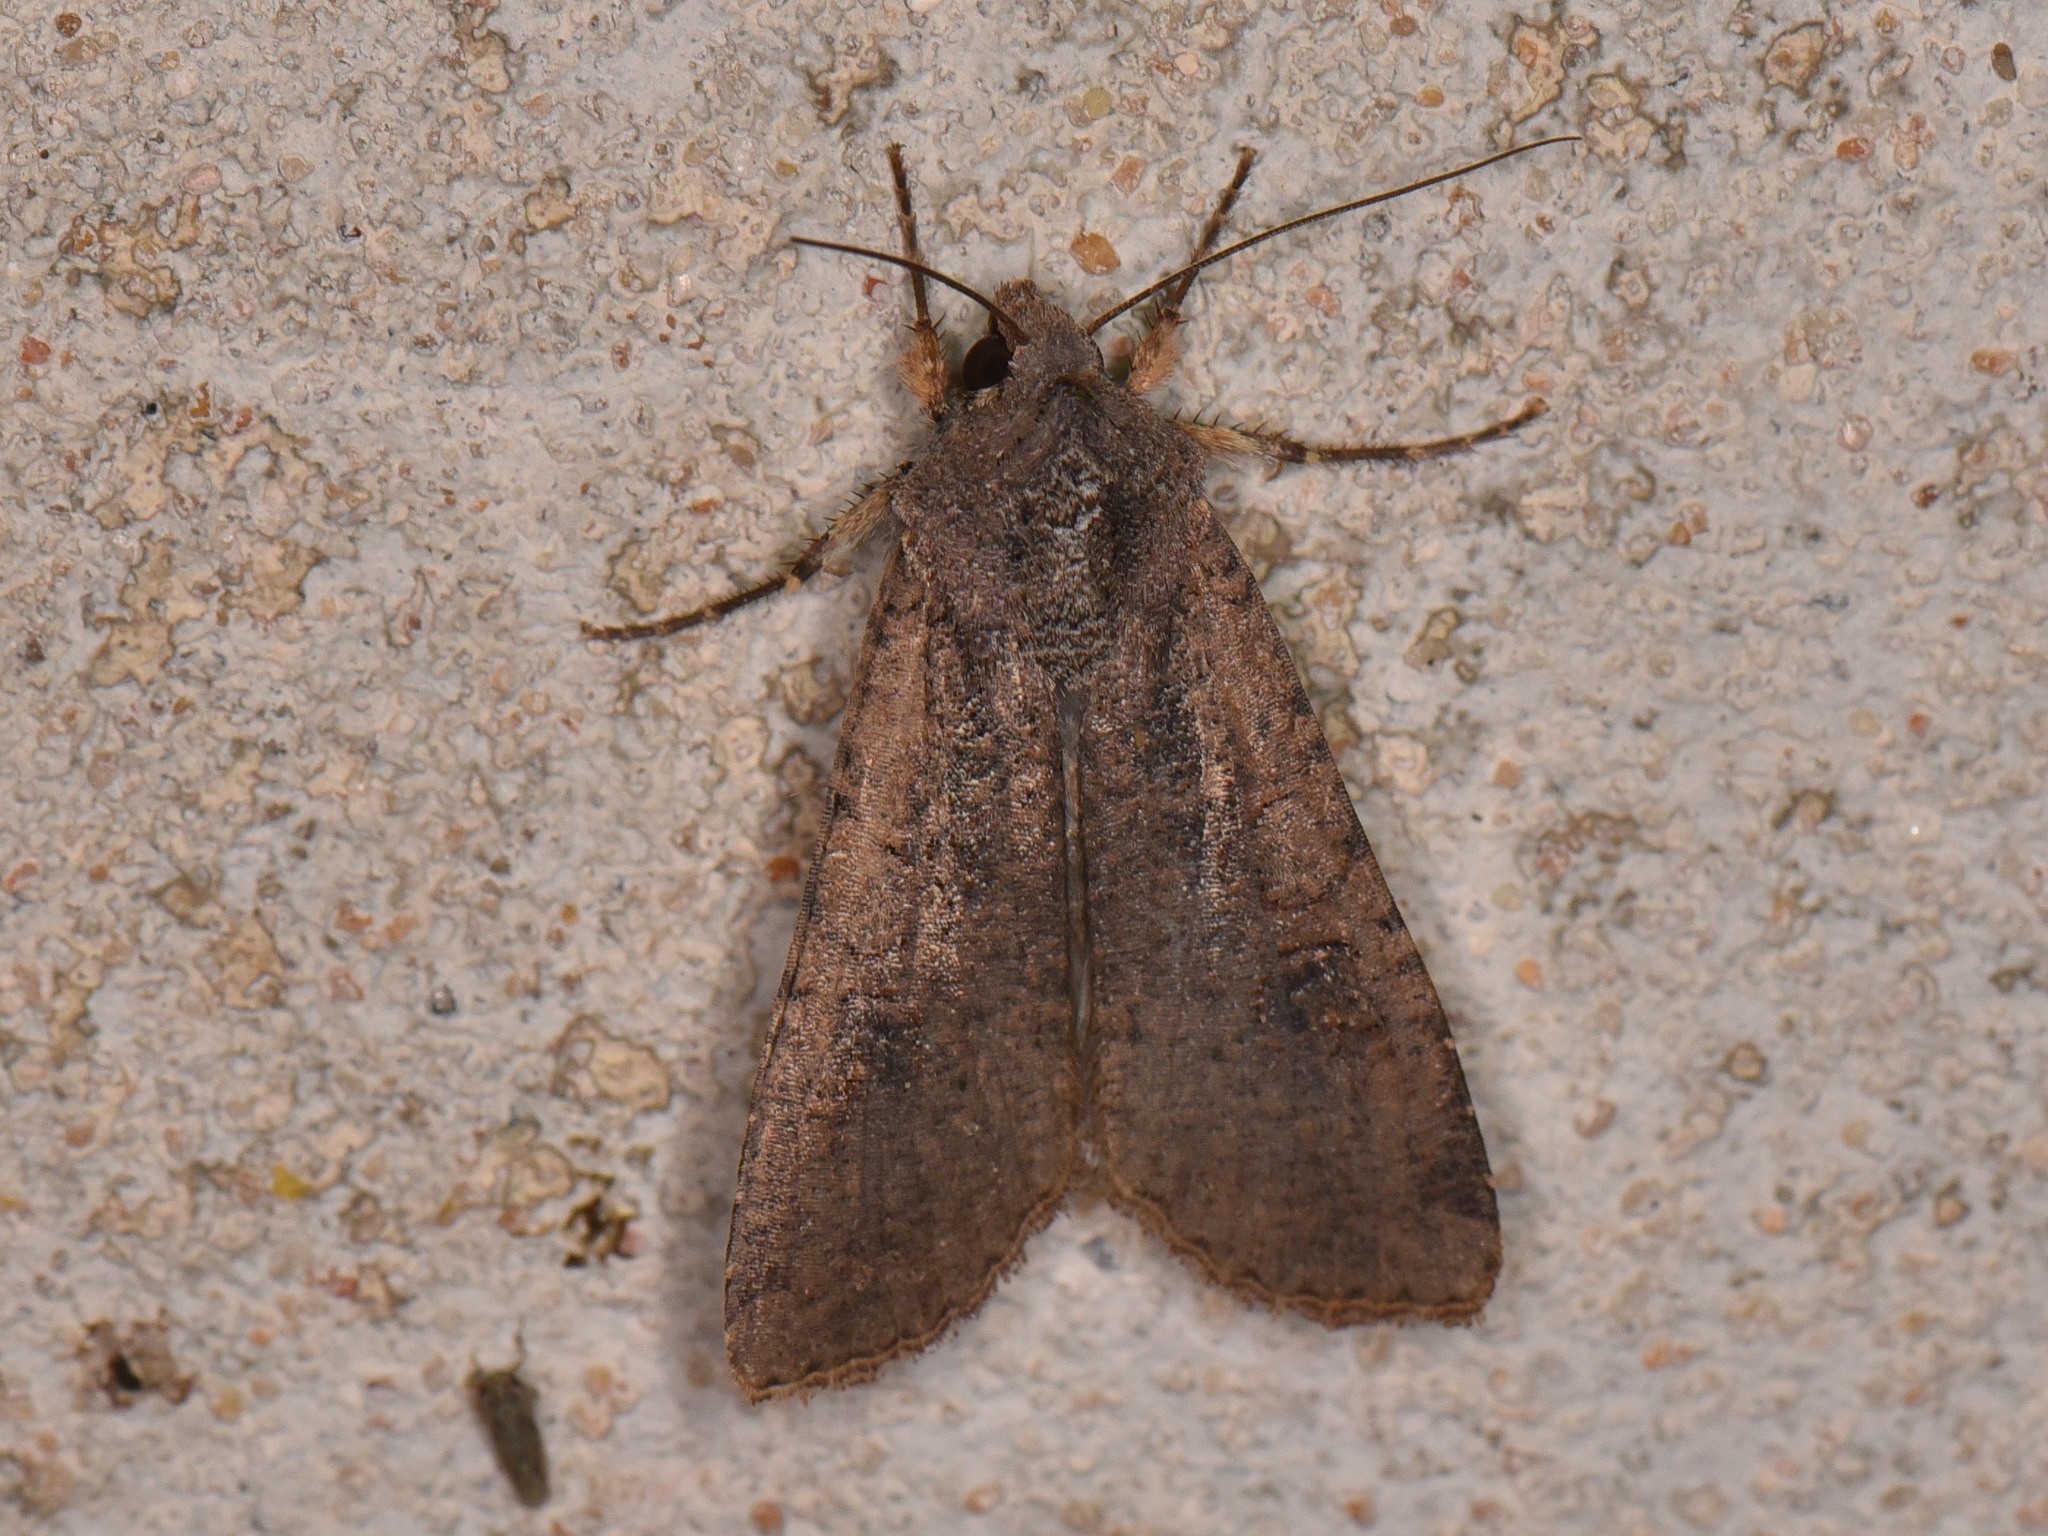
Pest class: cutworms